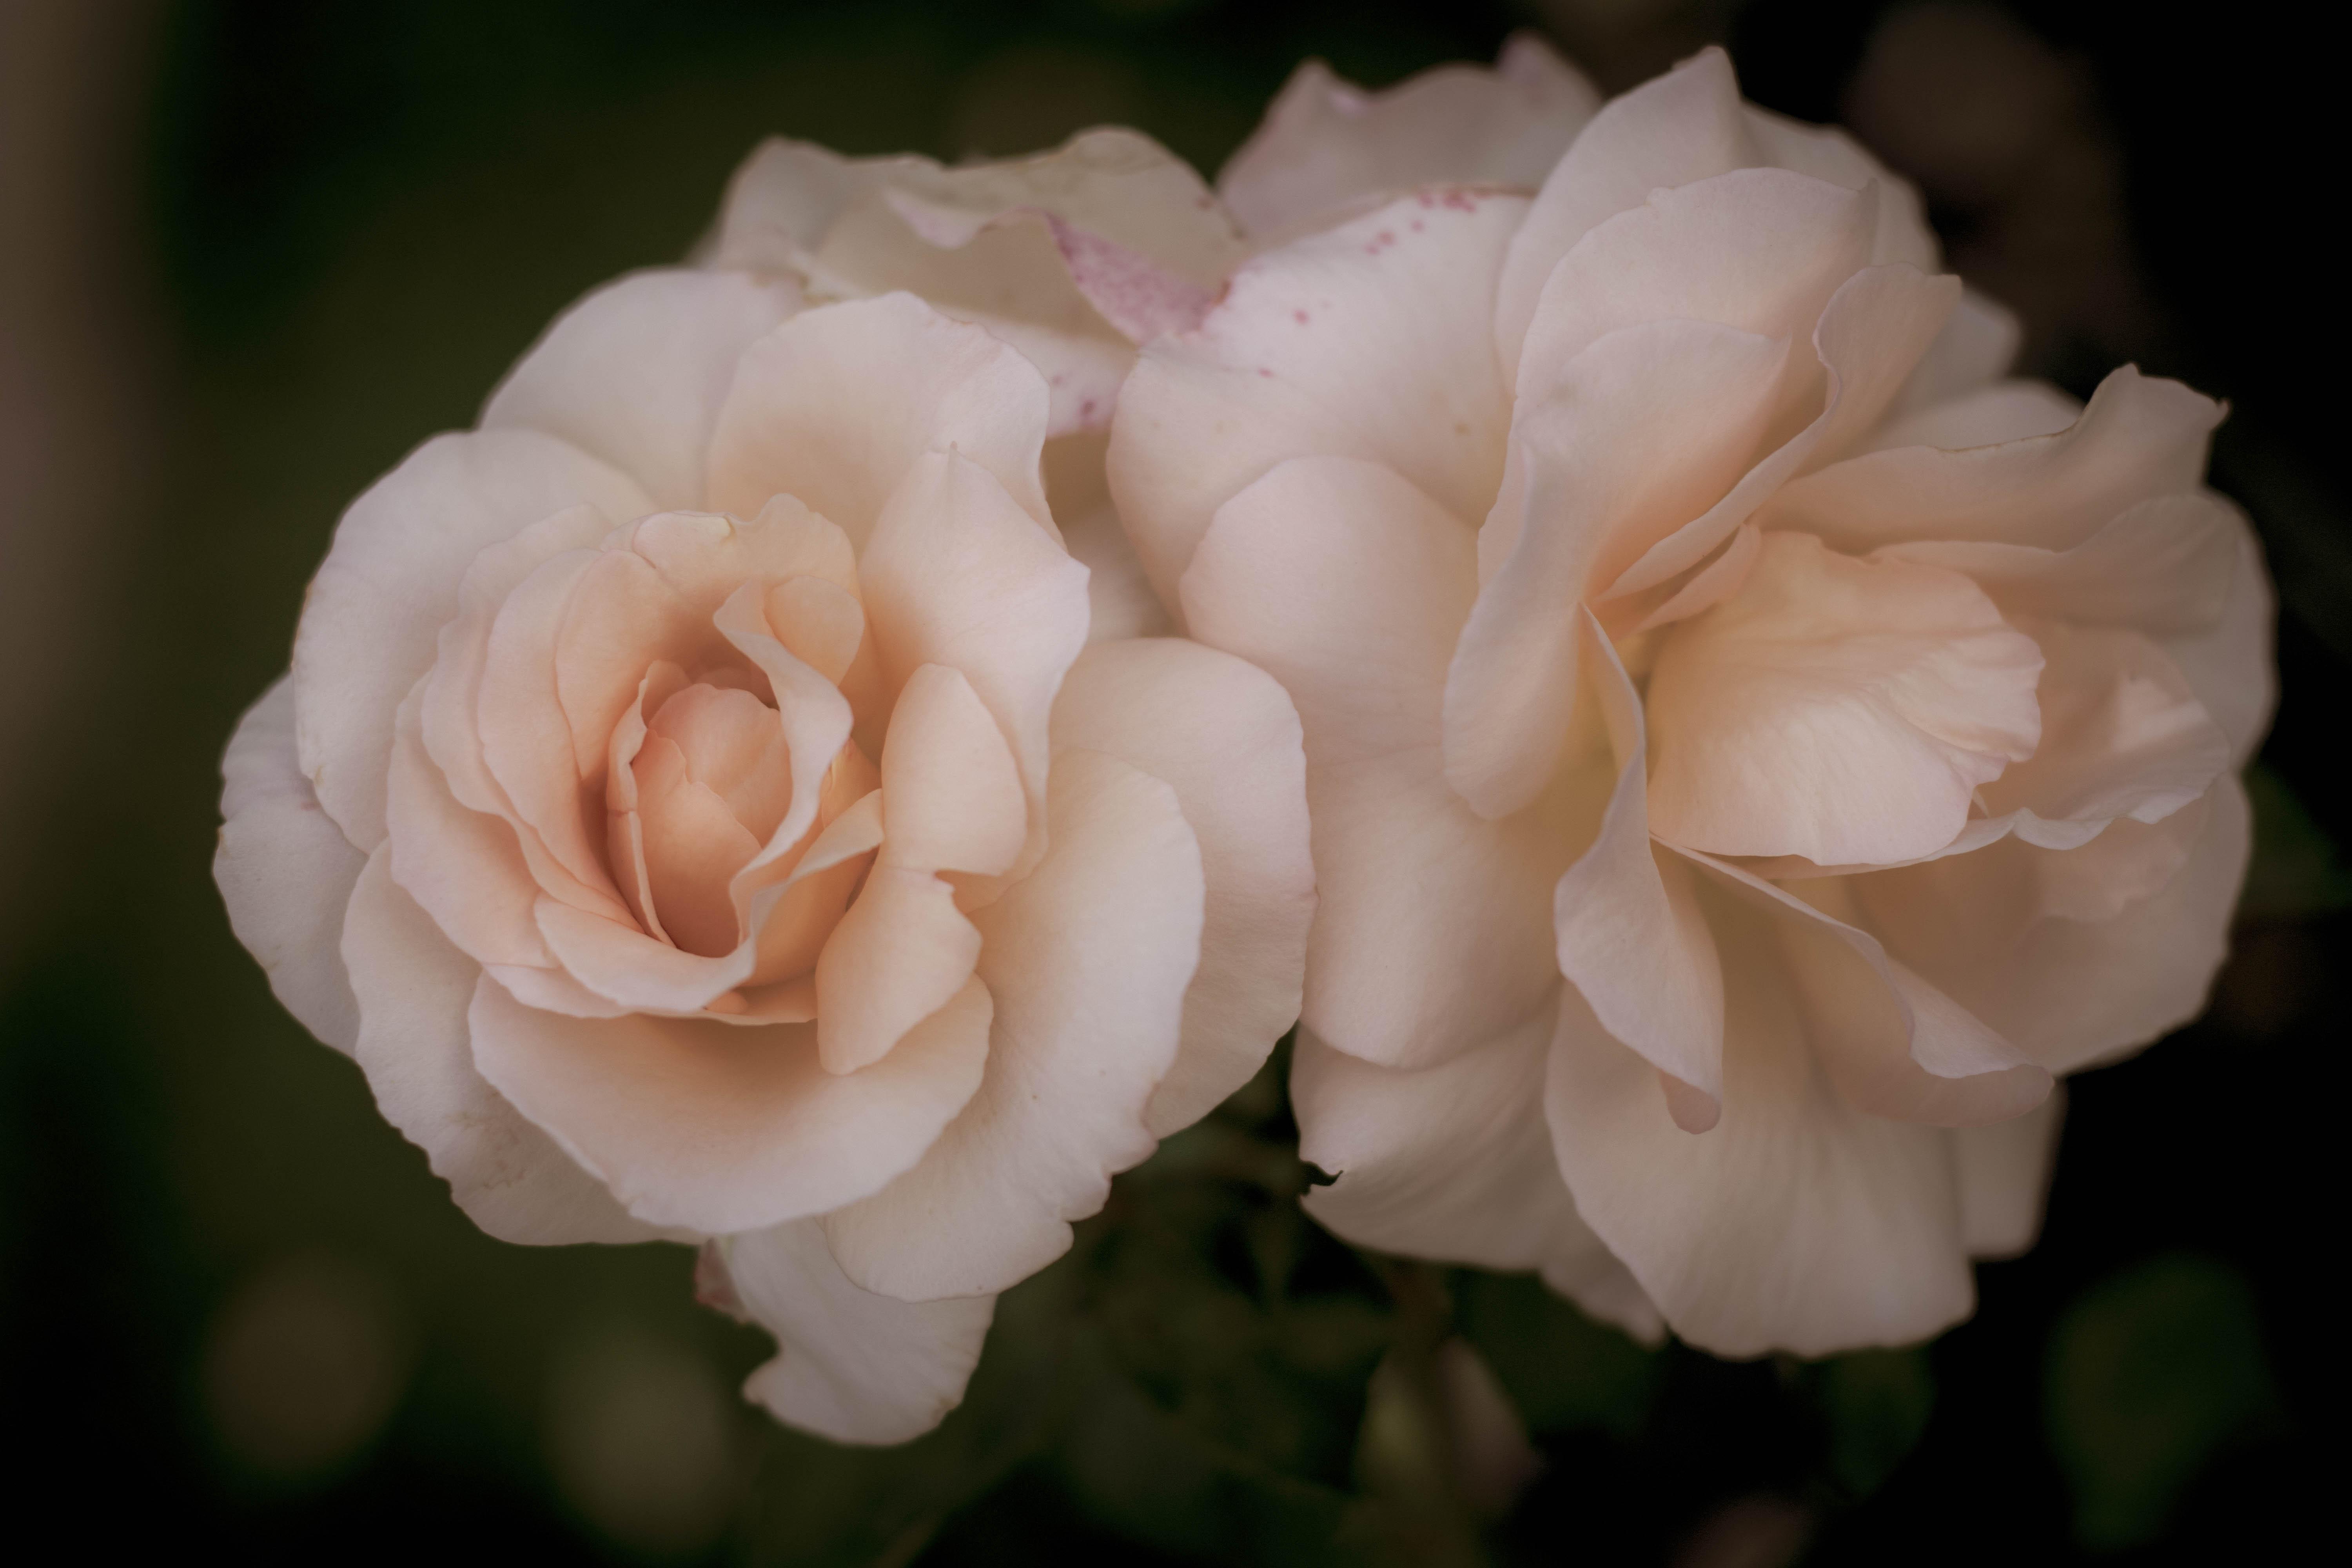
ecru, roses, flower, flowering plant, Julia child rose, petal, white, rose, garden roses, floribunda, pink, rose family, plant, rose order, botany, china rose, rosa centifolia, camellia, japanese camellia, gardenia, rosa wichuraiana, theaceae, camellia sasanqua, plant stem, begonia, perennial plant